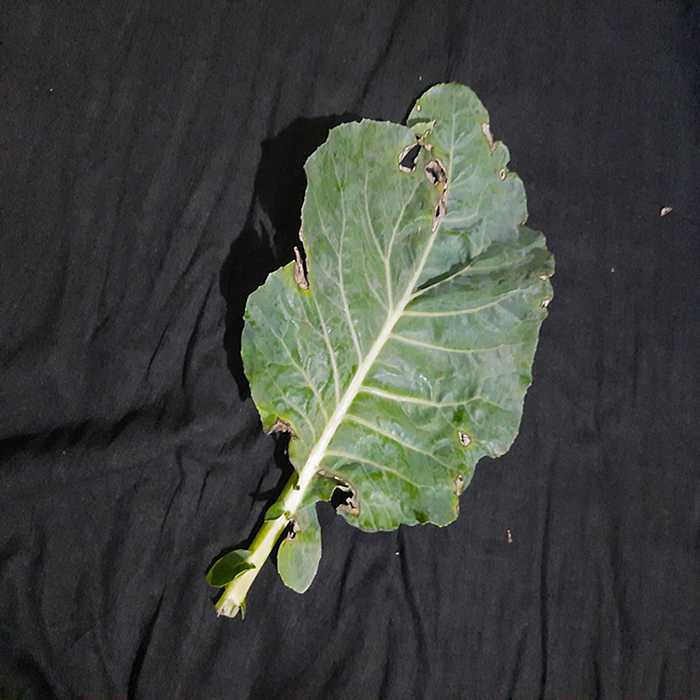
Plant: Cauliflower
Label: Downy mildew